Mireille Darc

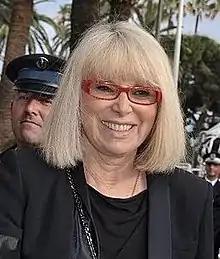
Darc in 2010

Darc's debuted in Claude Barma's television drama "Du côté de l'enfer" (aka, "La Grande Brétèche", 1960). Her first leading role came in another production for French television, Jean Prat's "Hauteclaire" (1961). She starred in Jean-Luc Godard's film "Weekend (Week-end", 1967) as Corinne, her highest profile role for international critics; as Christine in "The Tall Blond Man with One Black Shoe (Le Grand Blond avec une chaussure noire", 1972) and "The Return of the Tall Blond Man with One Black Shoe (Le retour du grand blond", 1974) and alongside Alain Delon and Louis de Funès in several films: "Pouic-Pouic" (1963), "High Lifers (Les Bons Vivants" (1965), "Jeff" (1969), "Borsalino" (uncredited, 1970), "The Love Mates (Madly", 1970), "Icy Breasts (Les Seins de glace", 1974), "Death of a Corrupt Man (Mort d'un pourri", 1977), "Man in a Hurry (L'Homme pressé", 1977), and the television series "" (2003).